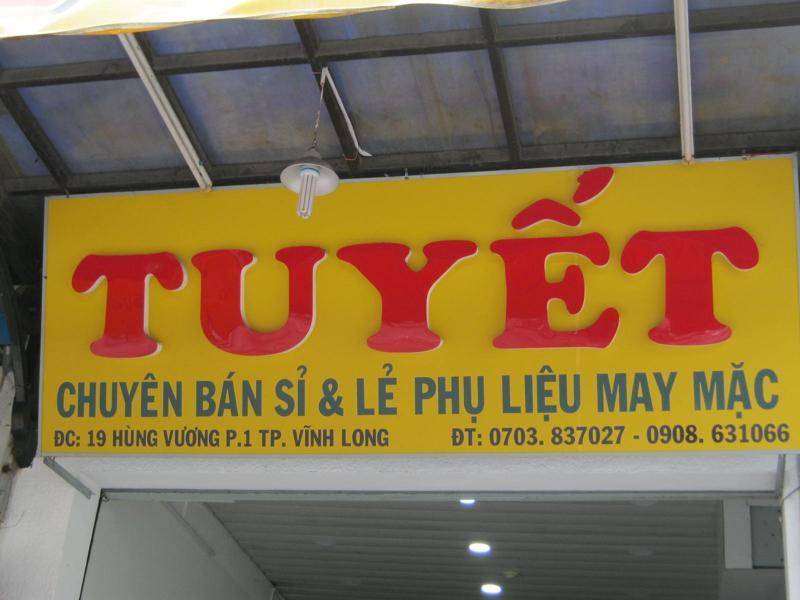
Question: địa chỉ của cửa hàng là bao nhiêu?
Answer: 19 hùng vương p. 1 tp. vĩnh long